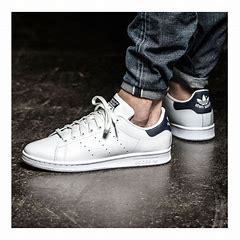
Brand: Adidas
Model: Stan Smith